2000 Solihull Metropolitan Borough Council election

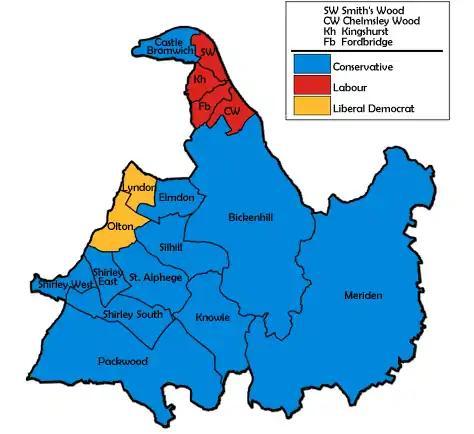
Map of the results for the 2000 Solihull council election.

The 2000 Solihull Metropolitan Borough Council election took place on 4 May 2000 to elect members of Solihull Metropolitan Borough Council in the West Midlands, England.